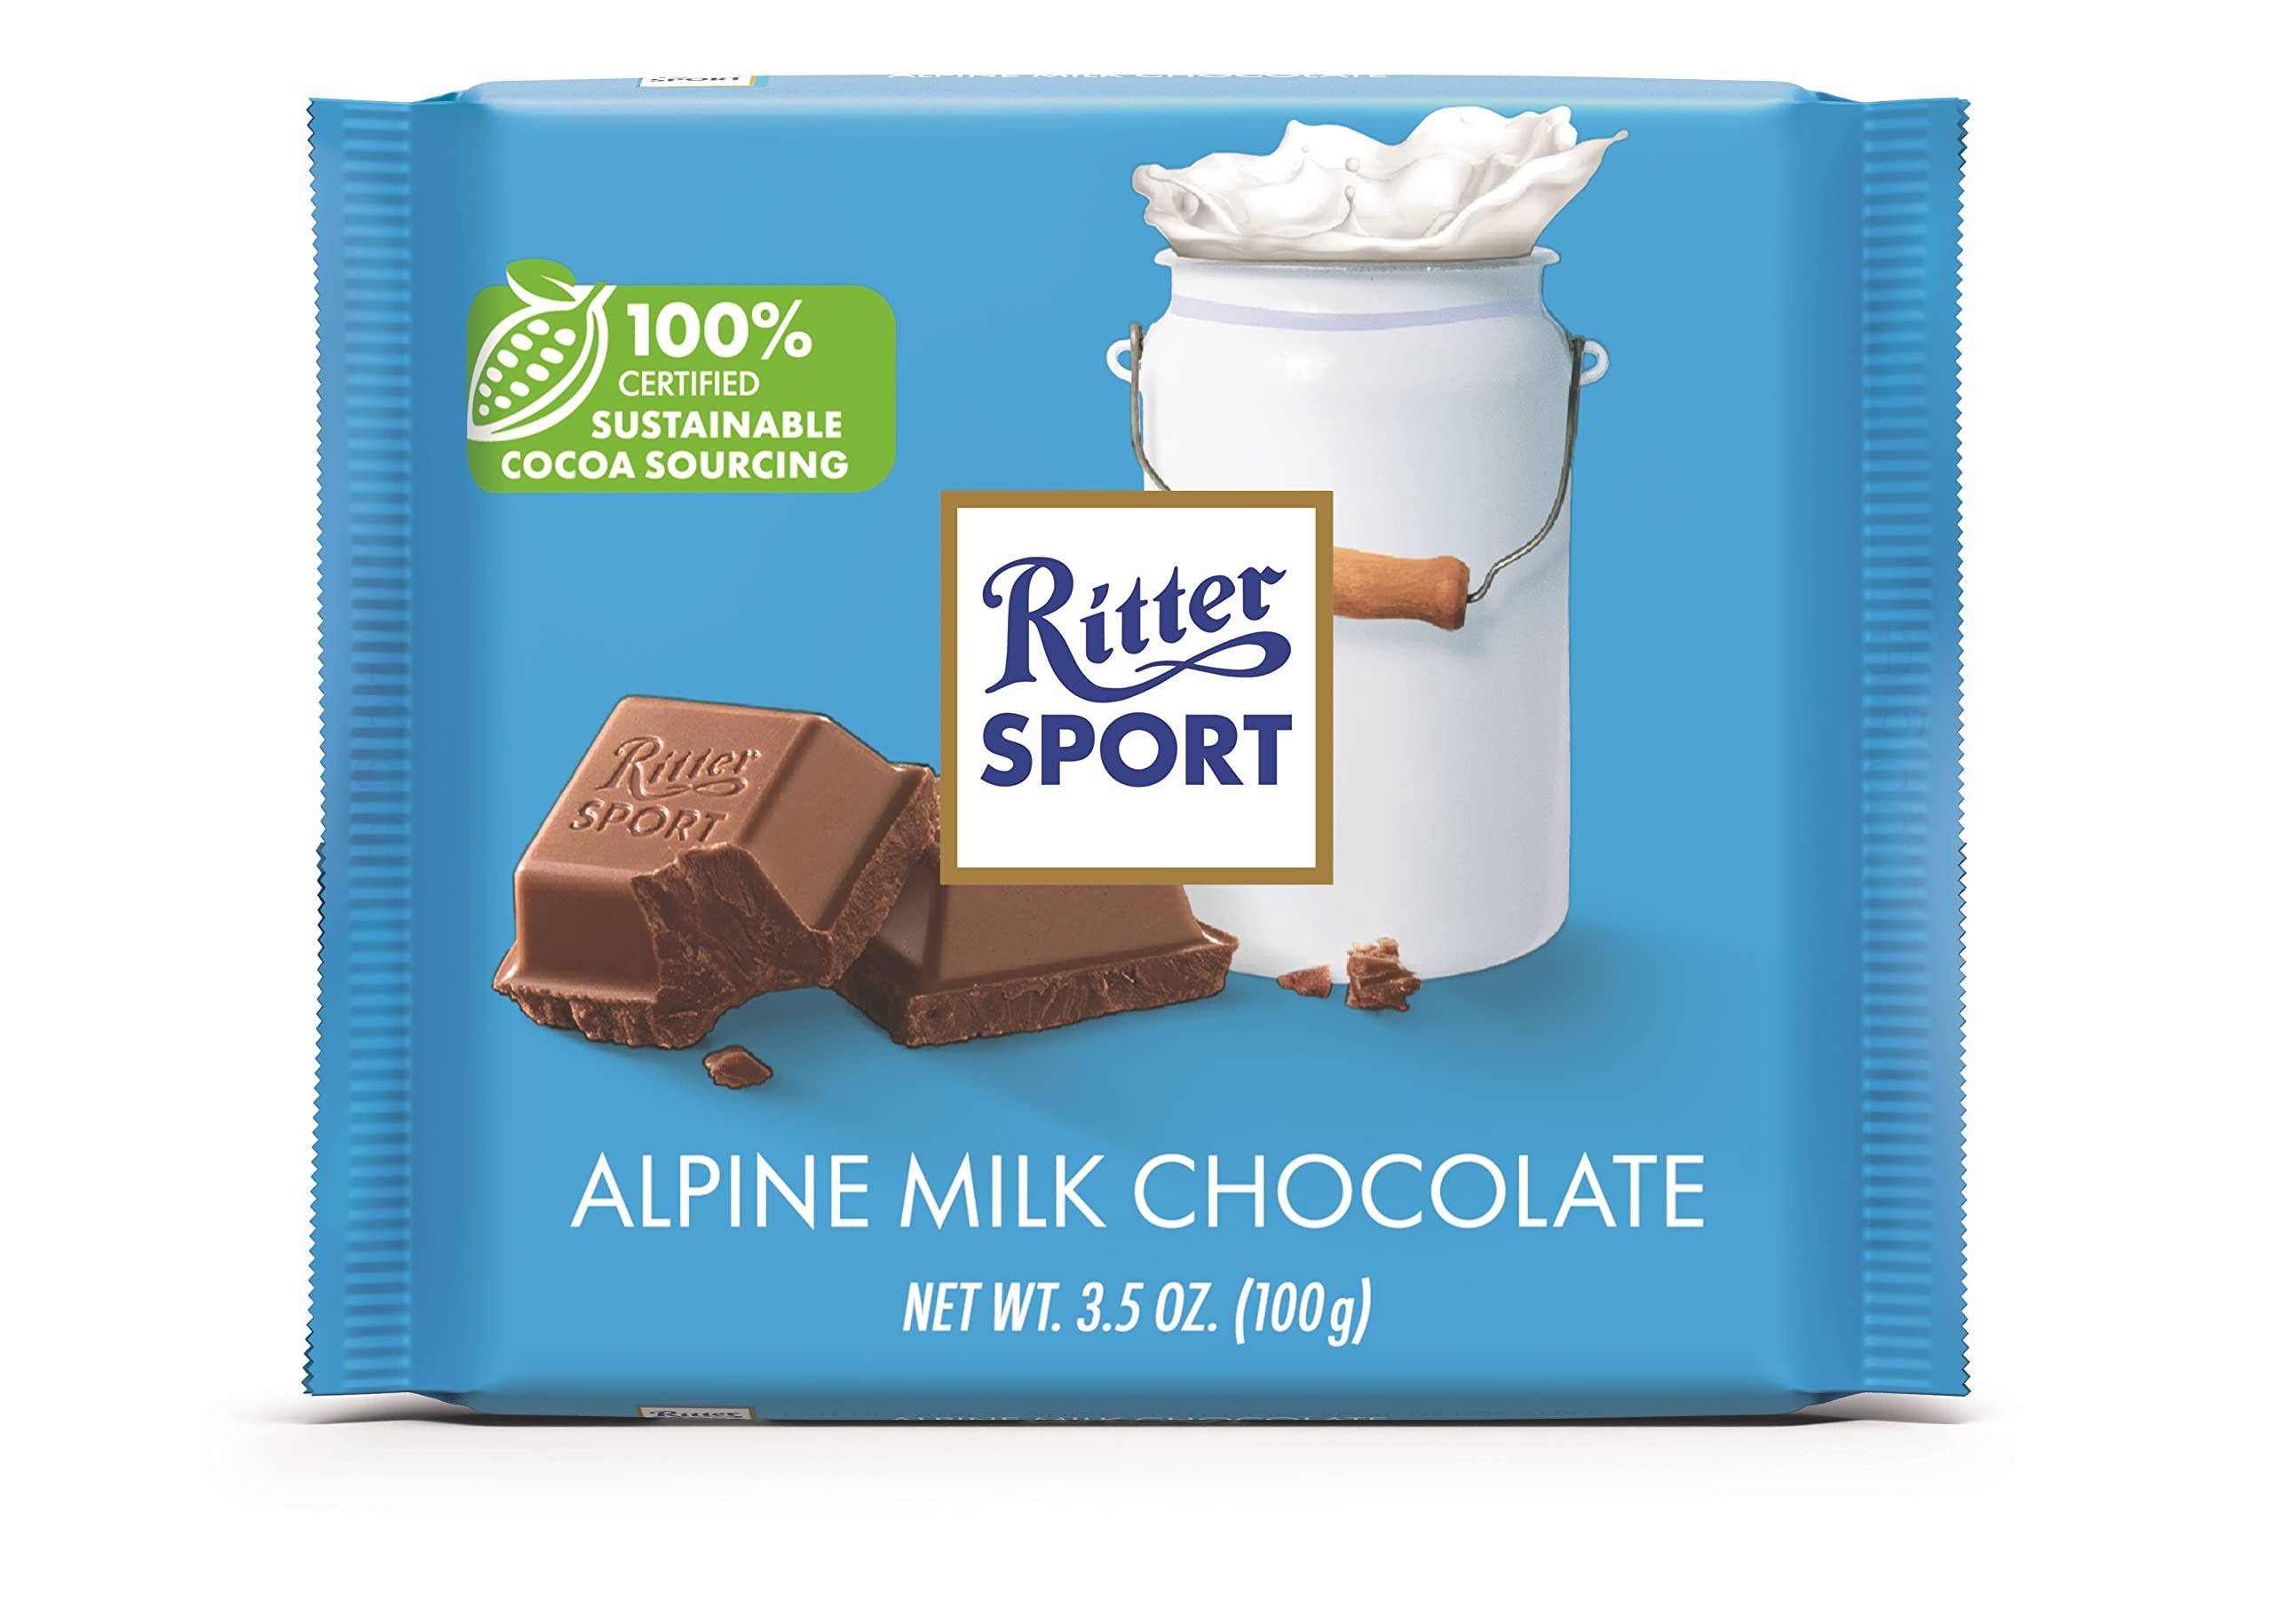
Item Name: Ritter Sport Alpine Milk Chocolate, 3.5 Ounce Bar, 12 Pack 100% certified Sustainable Cocoa
Bullet Point 1: CHOCOLATE THAT REACHES LOFTY HEIGHTS: Using a special conching process gives this mixture of creamy Alpine milk and cocoa its characteristic caramel and honey flavor that'll have you running to the hills for more
Bullet Point 2: MILKY CHOCOLATE BAR: At least 30% cocoa and creamy milk from the Alpine region of Germany. This delicious chocolate bar takes you to the pinnacle of chocolate indulgence, even without mountains.
Bullet Point 3: DOING THE RIGHT THING: Ritter chocolate is the best in its category and always a real pleasure to bite into; We source the best ingredients, recipes reduced to the essentials all produced in harmony with people and nature
Bullet Point 4: RAINFOREST ALLIANCE SEAL: Certifies that the cocoa used in our products comes from certified sustainable cultivation; Rainforest Alliance Cocoa sets ecological, social and economic sustainability standards for cocoa farming
Bullet Point 5: RESPECT & APPRECIATE PEOPLE AND THE ENVIRONMENT: Our goal is to ensure that everyone who deals with us is better off than if we had not existed; We work every day to make this impact as responsible as possible
Value: 12.0
Unit: Count

Price: 35